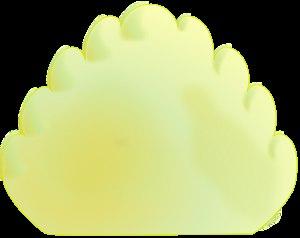
Stegosaurus, communément appelé stégosaure, est un genre éteint de grands dinosaures herbivores à dos cuirassé par des plaques osseuses. Il a vécu sur les terres des États-Unis et du Portugal actuels durant le Jurassique supérieur, il y a environ entre 155 et 150 Ma. Le plus ancien stégosaure jamais trouvé a été découvert dans la région de Boulahfa en Moyen Atlas au Maroc.